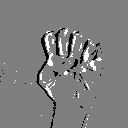
ASL letter: s